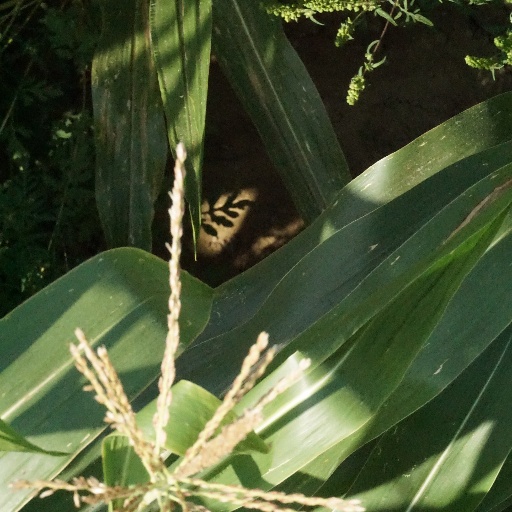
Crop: maize; corn